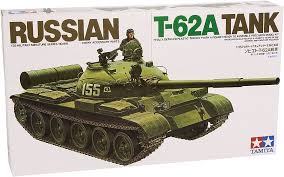
Label: Tank